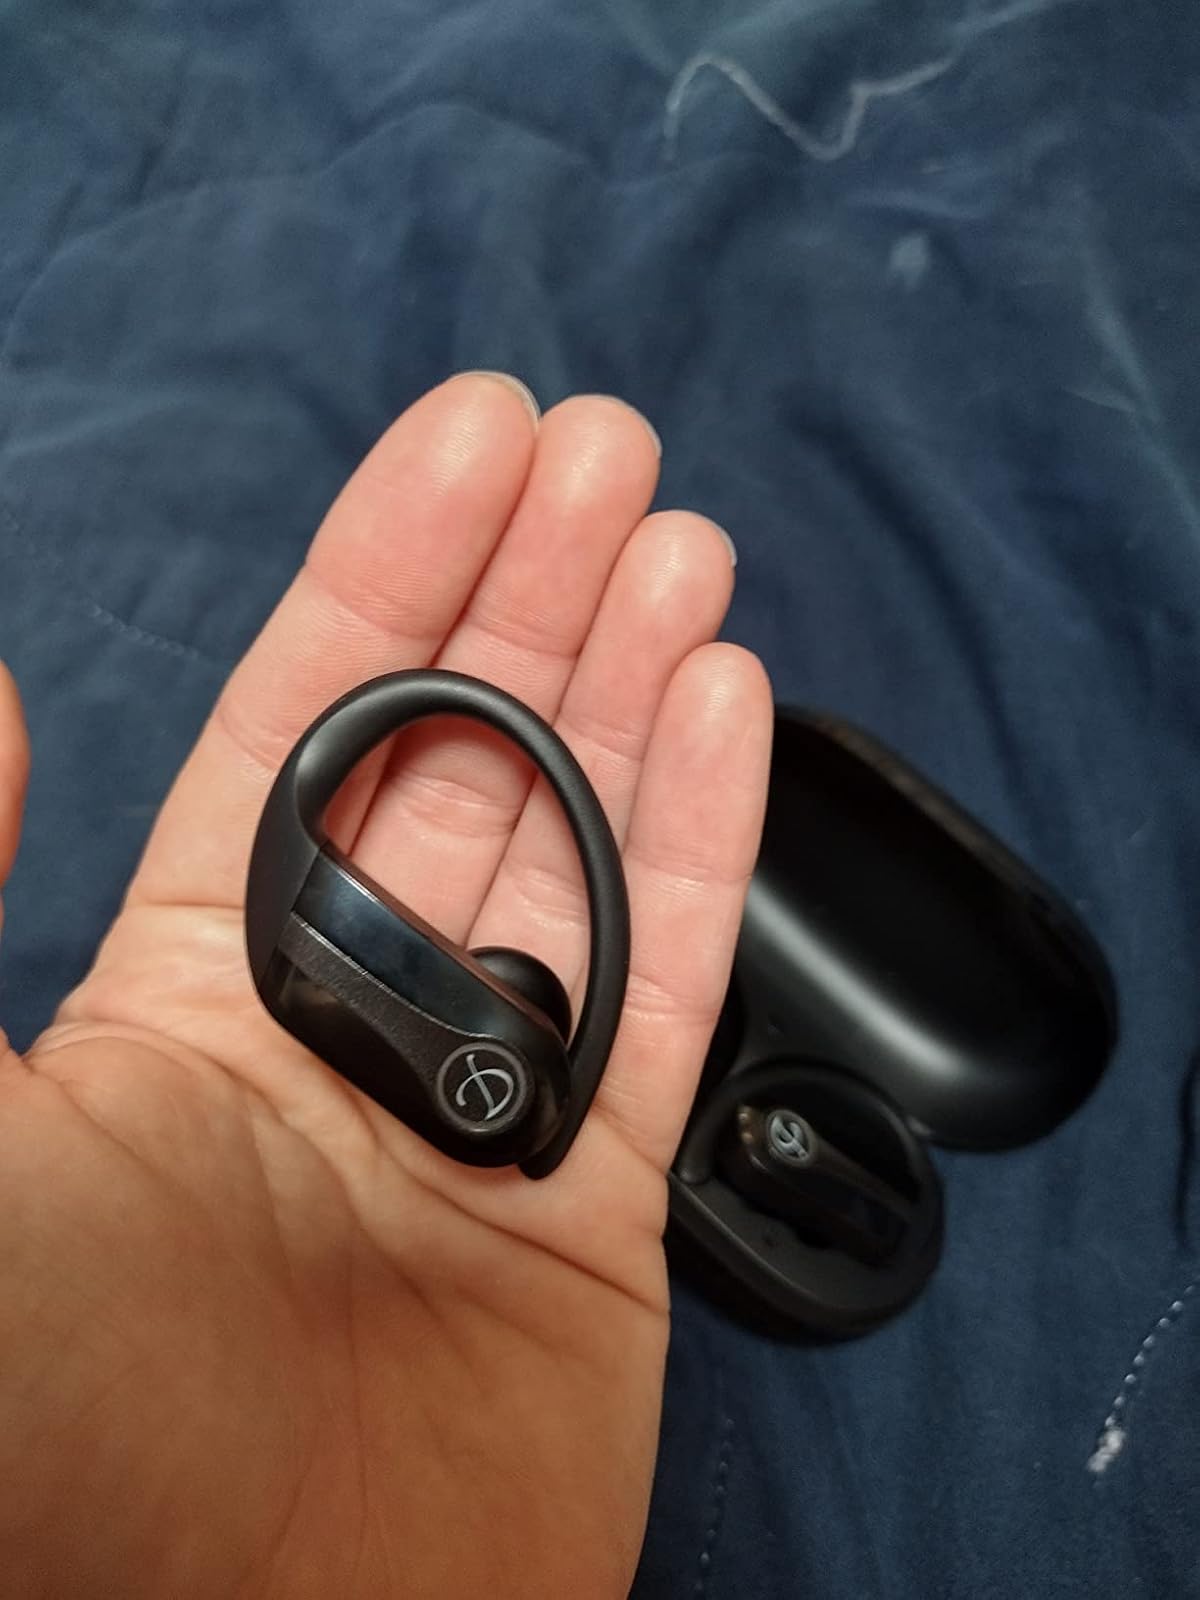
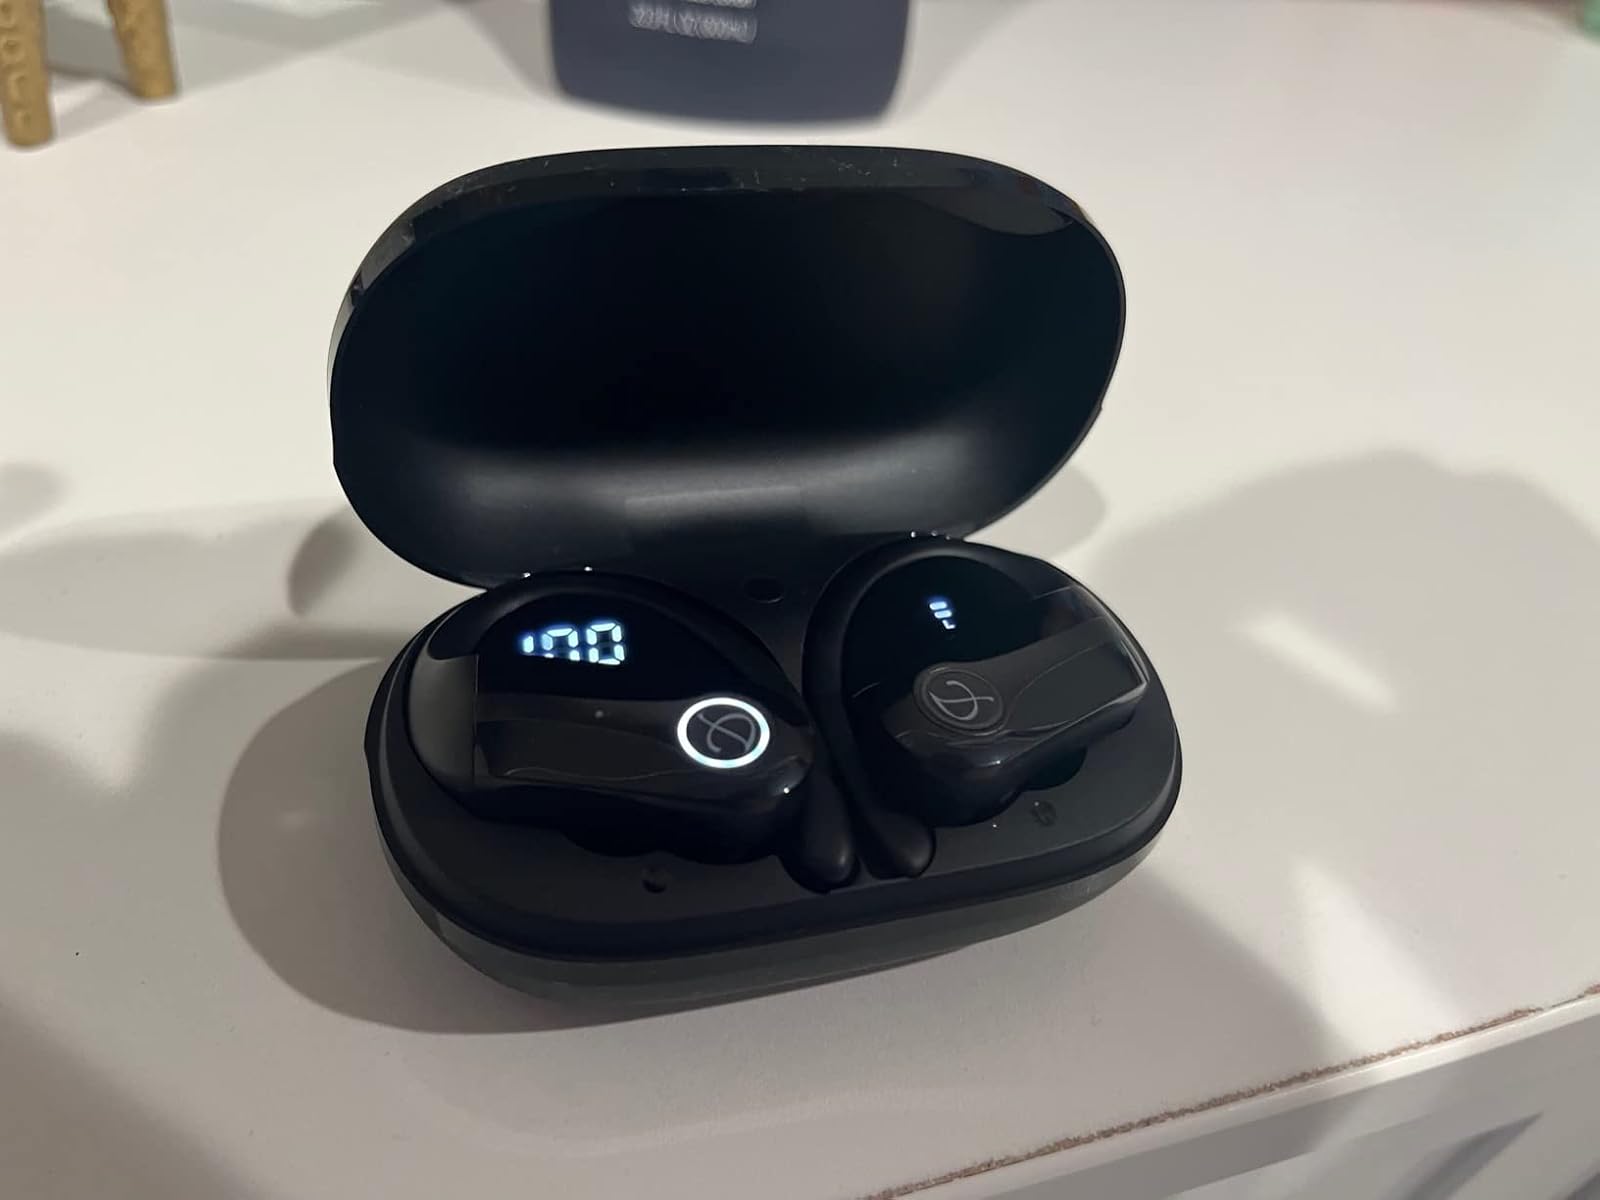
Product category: earbuds
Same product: yes